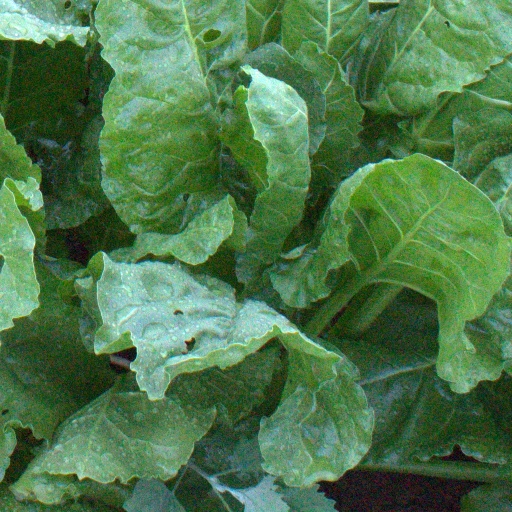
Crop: sugar beet